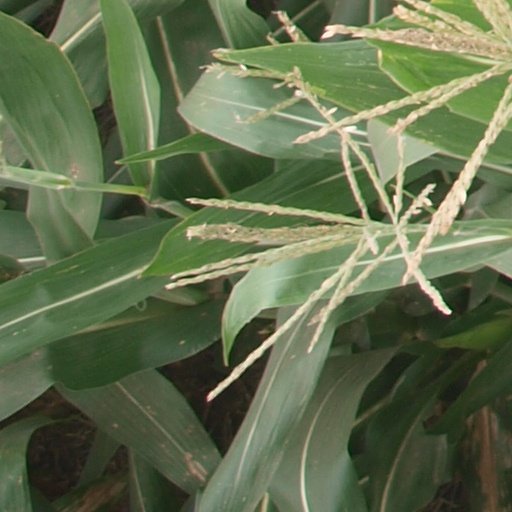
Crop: maize; corn